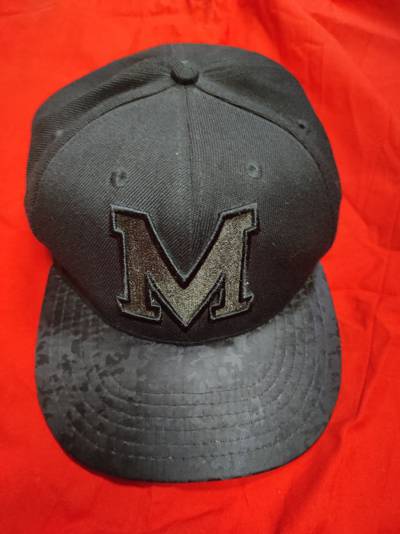
Waste category: clothes